I'm Right Here (EP)

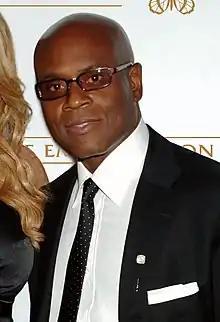
The X Factor judge and mentor L.A. Reid signed Rene to Epic Records.

Chris Rene's journey began in June 2011 when he auditioned for the debut season of the US version of The X Factor. By then, Rene was just 70 days clean and sober, fresh out of a Santa Cruz rehabilitation center from a drug and alcohol addiction. Rene ultimately finished the season in third place, behind runner-up Josh Krajcik and winner Melanie Amaro, though Rene proved to be a memorable and influential figure from the show. Rene, along with season one The X Factor winner Melanie Amaro, and fellow finalists Marcus Canty and Astro, were signed to mentor L.A. Reid's revamped label Epic Records in December 2011, a day after the X-Factor finale. Rene's contract would reportedly be worth $150,000 to $500,000 with the label, which stands to reason since he finished in third place.